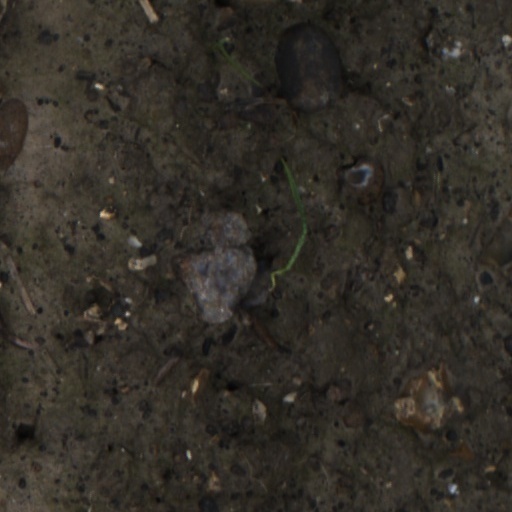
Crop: wheat